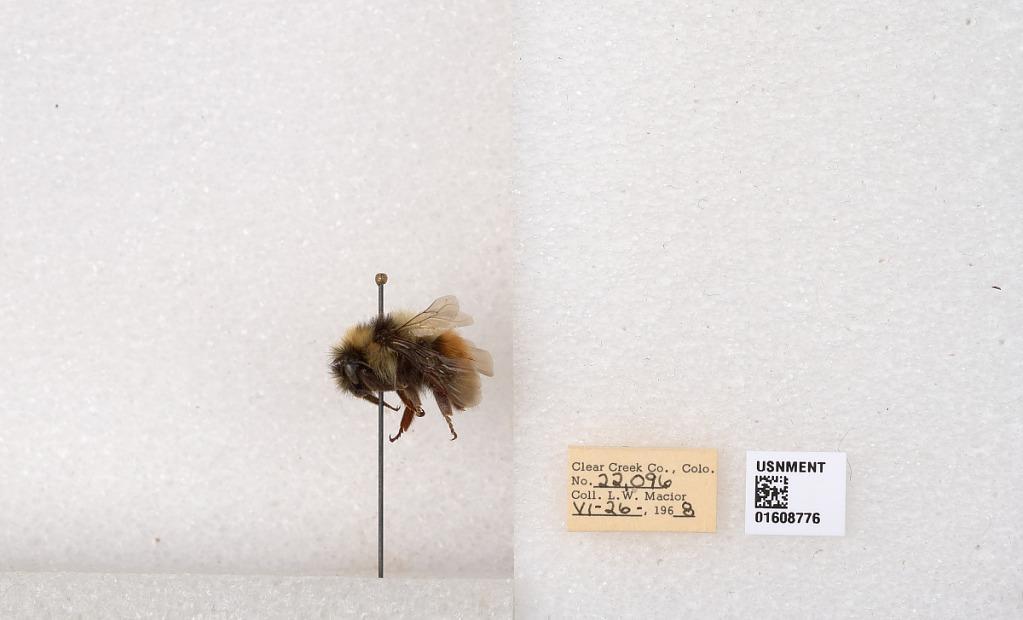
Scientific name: Bombus (Pyrobombus) sylvicola Kirby
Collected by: L. Macior
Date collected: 1968-6-26
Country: United States
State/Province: Colorado
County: Clear Creek
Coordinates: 39.6891, -105.644